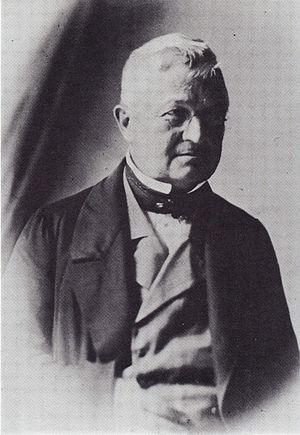
Portrait par Camille Dolard
Camille Dolard est un artiste-peintre et photographe français né le 1ᵉʳ décembre 1810 à Lons-le-Saunier et mort à Lyon le 9 août 1884.
Élise Thiers, née Eulalie Élise Dosne le 2 novembre 1818 à Paris et morte le 11 décembre 1880 dans la même ville, est l'épouse d'Adolphe Thiers, président de la République française du 31 août 1871 au 24 mai 1873.